Santa Rosa Mall (Puerto Rico)

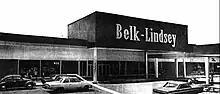
Newly inaugurated Belk-Lindsey store in 1966

On October 2, 1967, a series of fires broke out in several American-owned stores in the San Juan metropolitan area, causing damage estimated at $1 million. Police reported that at the Santa Rosa Plaza the Belk-Lindsey store was destroyed and the Barker's and Kresge's stores at the shopping center were damaged.